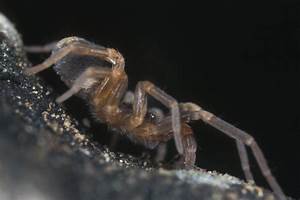
Label: spider